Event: Nepal Earthquake
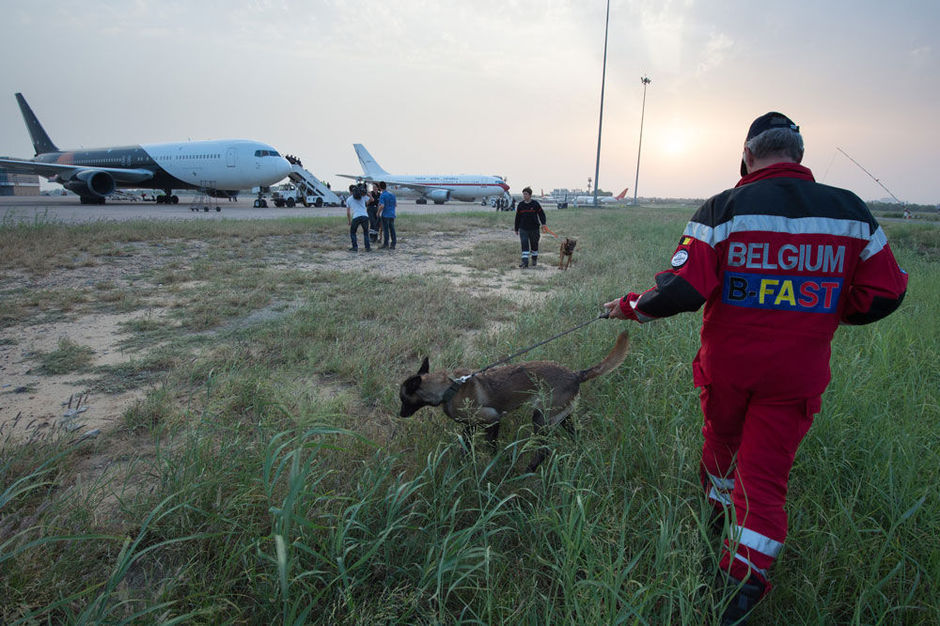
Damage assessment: no_damage